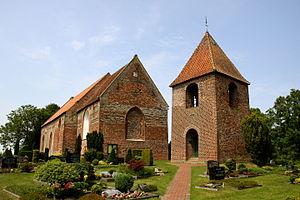
Stedesdorf est une municipalité allemande du land de Basse-Saxe, située dans l'arrondissement de Wittmund. En 2014, elle comptait 1 557 habitants.